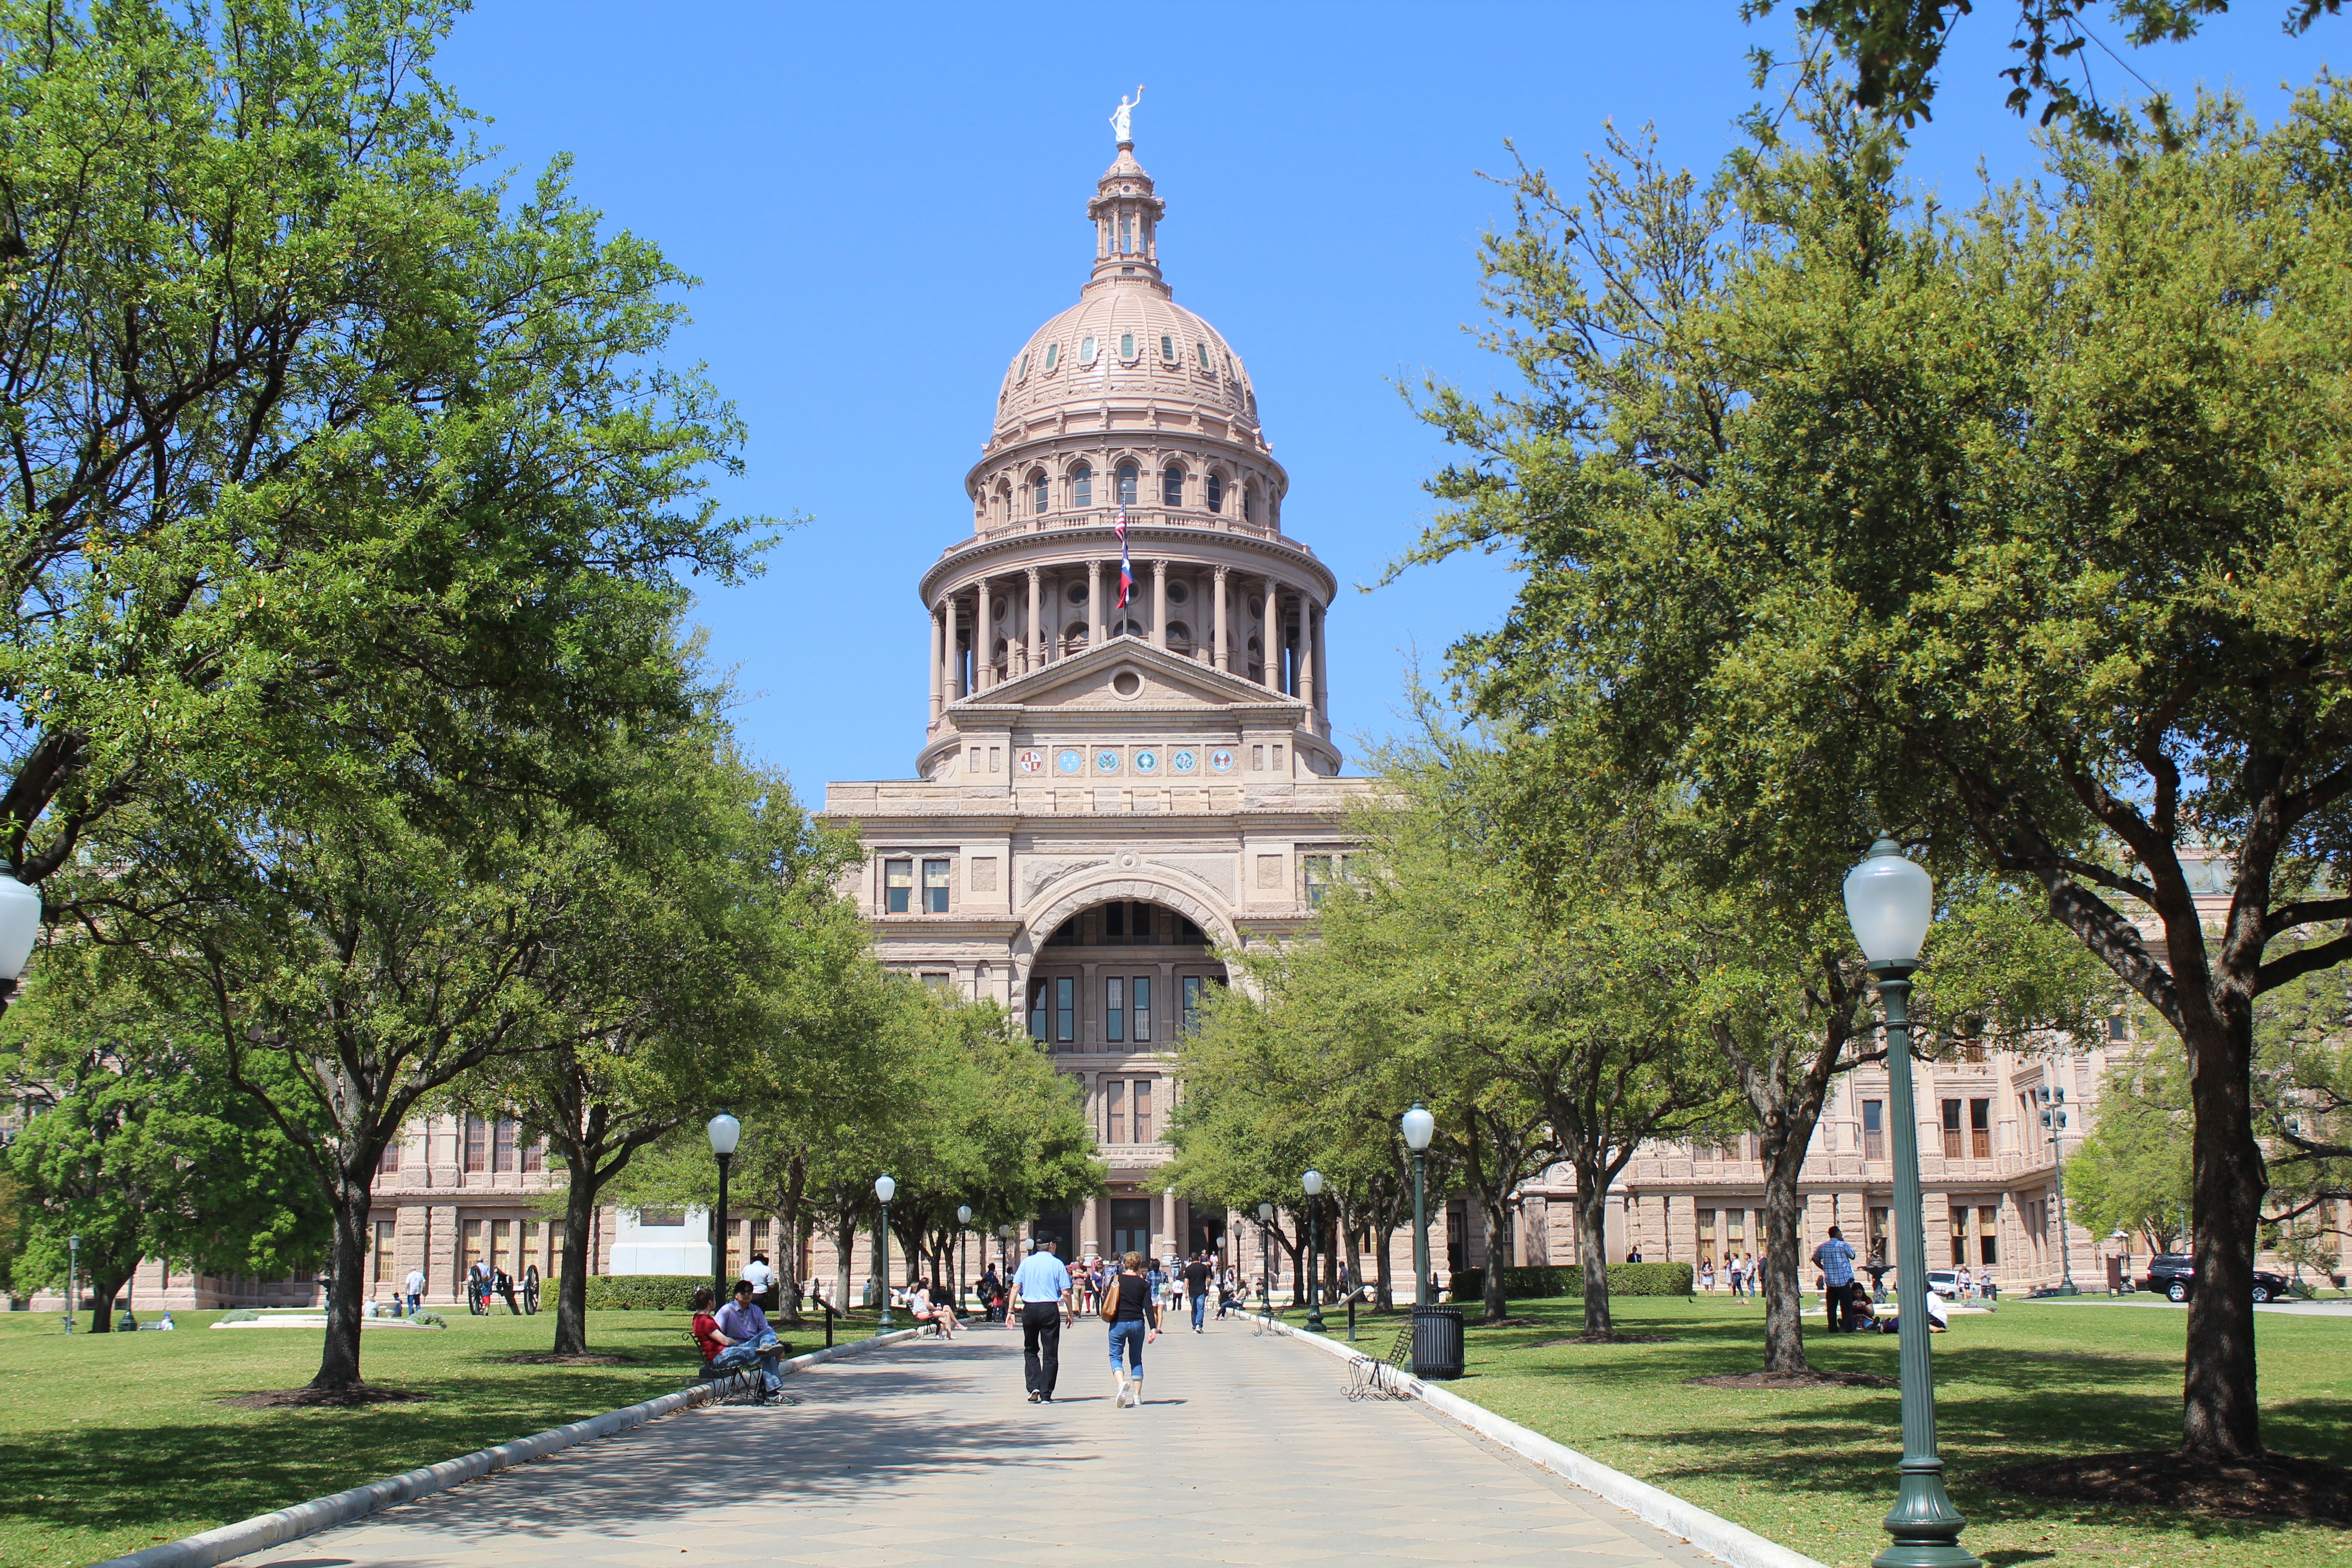
building, symbol, plaza, park, usa, landmark, church, place of worship, united states, politics, state, town square, government, political, dome, estate, texas, federal, austin, capitol, congress, legislative